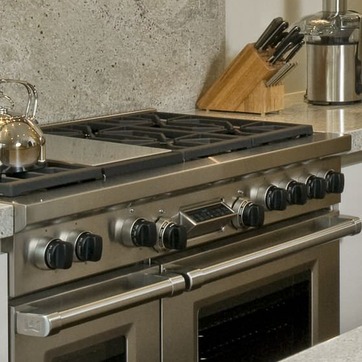
Material: metal